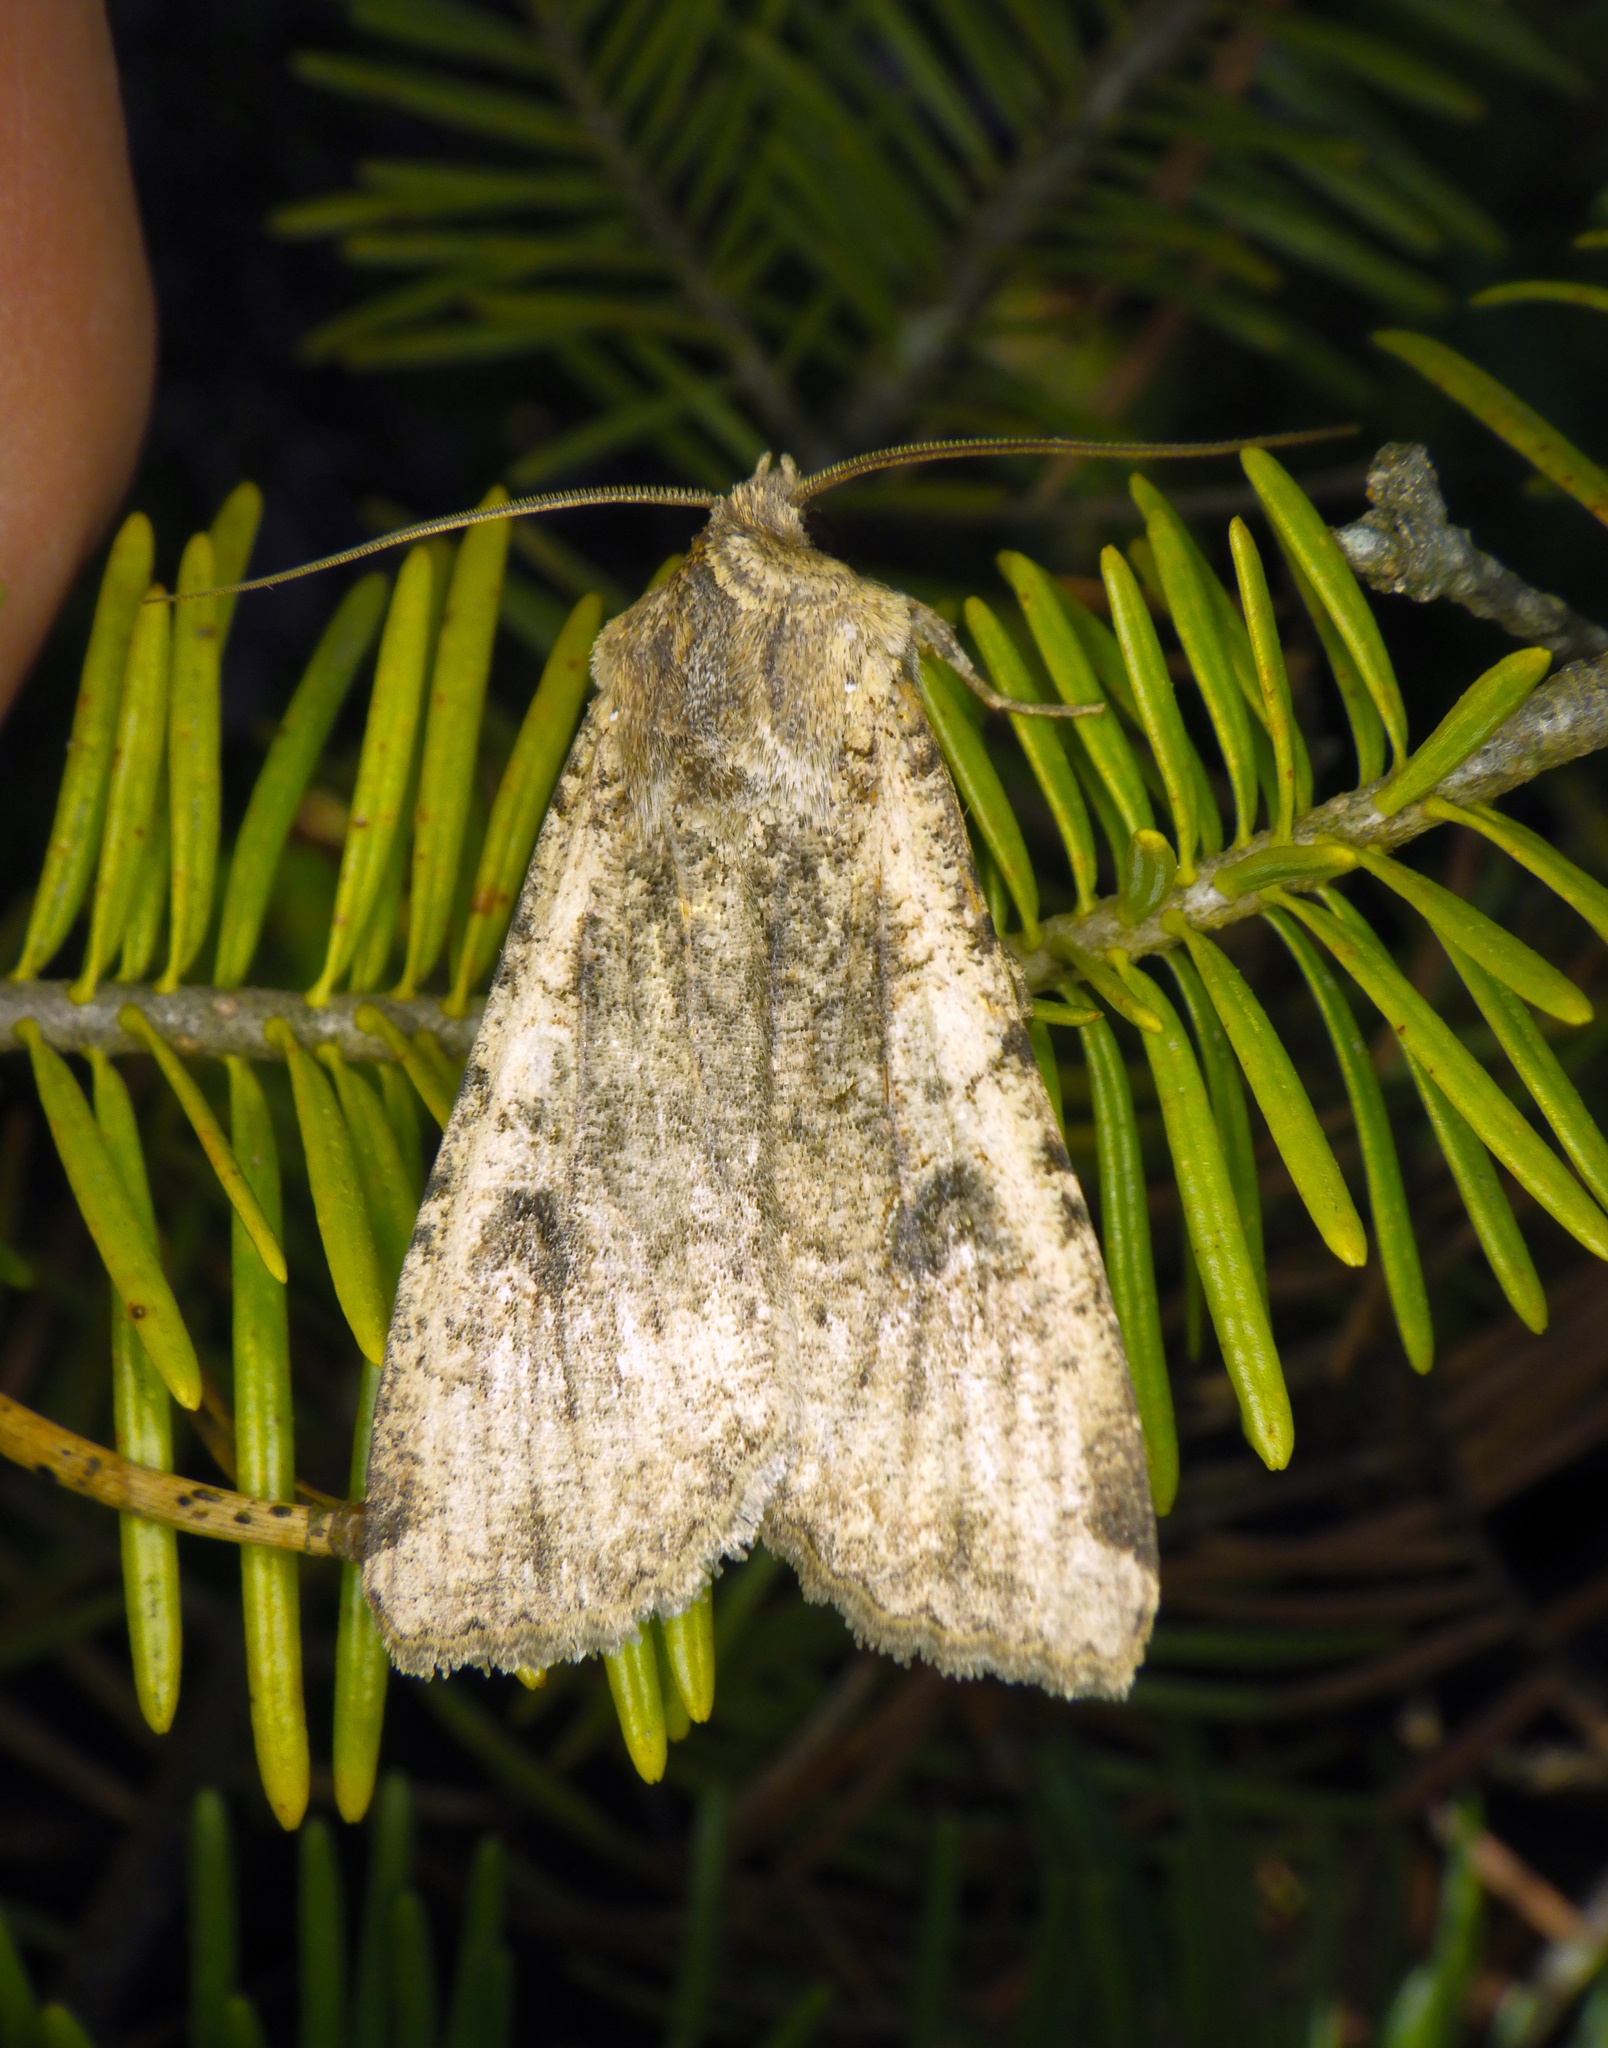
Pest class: cutworms